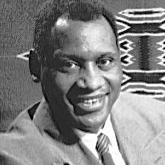
Age: 43